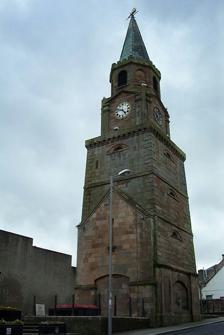
Building: Girvan Steeple
Country: United Kingdom
Year built: 1827
Municipal building in Girvan, Scotland Stumpy Jail Girvan Steeple Location Knockcushan Street, Girvan Coordinates 55°14′36″N 4°51′22″W / 55.2432°N 4.8560°W / 55.2432; -4.8560 Built 1778 Architectural style(s) Neoclassical style Listed Building – Category B Official name Knockcushan Street Town Hall Tower Designated 8 May 1980 Reference no. LB32148 Shown in South Ayrshire The Girvan Steeple is a steeple and the site of a former townhouse in Girvan , South Ayrshire , Scotland. Its popular name, "Stumpy Tower", "Stumpy Jail" or "Auld Stumpy", is derived from the Gaelic Olladh Stiom Paidh , meaning "Great Circle of Justice". (The name of Knockcushan Street, upon which the tower sits, means "Hill [or Knoll] of Justice".) It is a Category B listed building . History An earlier tower was erected on the corner of Knockcushan Street and Dalrymple Street in 1787. However, by the mid-1820s it was very dilapidated and on 14 January 1825, it was agreed by a meeting of the burgesses to "rebuild the two houses on the Town's property adjoining the King's Arms and erect, another house on the front leading to the shore, and also a Gaol and Steeple adjoining the present market house to complete the square". The construction of the new townhouse and steeple, as well as the three new houses, was undertaken by local builders, Denham, Davidson and McWhinnie, at a cost £1,633 and was completed in 1827. The design involved a two-storey townhouse and adjacent four-stage steeple facing onto Knockcushan Street. The steeple was steeply battered and incorporated bands between the stages; it was surmounted by a smaller clock stage, an octagonal belfy , a spire and a weather vane . Internally, the principal rooms in the townhouse were the prison on the ground floor and a meeting room for the burgh council on the first floor. The bell for the belfry was cast by Stephen Miller & Co of Glasgow and the clock was presented by Sir John Hamilton-Dalrymple, 5th Baronet . The building was a prominent landmark, the tower being 29 metres (95 ft) tall. The prison was inspected 1835 by the prisons inspector who reported that "a marked improvement in the peace of the town is said to have followed the building of this prison". In 1908, the townhouse demolished to make way for the McMaster Hall, of which construction began in 1909 and took two years to complete, before it opened on 17 August 1911. The McMaster Hall was a gift to the town from John McMaster, a local banker who came from Kirkoswald but who was residing in Canterbury . The McMaster Hall was primarily a town hall, accommodating burgh council meetings and also serving as a dance hall. In 1939 the McMaster Hall was destroyed by fire, leaving only the tower still standing. The burgh council was subsequently based at 17 Dalrymple Street (now occupied by a Bank of Scotland Branch). See also List of listed buildings in Girvan, South Ayrshire References